Anti-pedophile activism

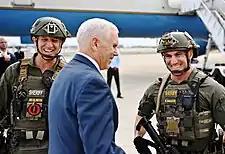
An American police officer (left) wearing a red QAnon badge while posing with American vice-president Mike Pence

First established in the 1990s in most of the United States, American sex offender registration and notification laws have been directly attributed to acts of vigilantism against alleged pedophiles and registrants, including harassment and life-threatening attacks.